Saint Cecilia and Pastor Lawrence

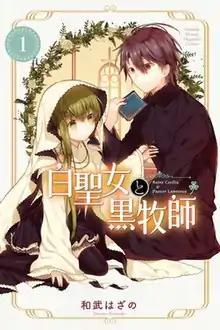
First volume cover

is a Japanese manga series written and illustrated by Hazano Kazutake. It was serialized in Kodansha's "Shōnen Magazine R" online magazine from April 2017 to January 2023, when the magazine was disbanded, and was transferred to the "Monthly Maga Kichi" website in February 2023, with its chapters collected into thirteen volumes as of February 2024. An anime television series adaptation produced by Doga Kobo aired from July to September 2023.